Charles Bell (British architect)

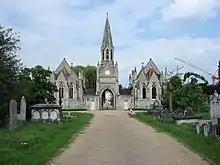
Hampstead Cemetery chapels

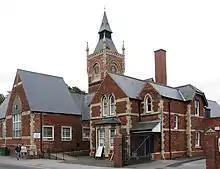
Holme Hill School, Grimsby

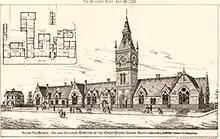
Holme Hill School Grimsby

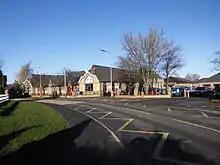
Star Lane School, Bourne

Bell also had an office in the 1880s in Grimsby in Lincolnshire. Bell described himself as of "London and Great Grimsby" on his drawing of the Liberal Club in Grimsby published in "The Building News", 21 November 1884. His work in Lincolnshire included: